South Korea–United States relations

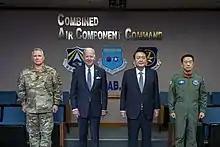
President Joe Biden greets President Yoon Suk Yeol, U.S. Army Commander Gen. Paul LaCamera and Lieutenant General Sung Chun Choi at the Air Operations Center of Osan Air Base in Seoul, South Korea on 22 May 2022

In 1953, following the end of the Korean War, the United States established a bilaterial alliance pact with South Korea.